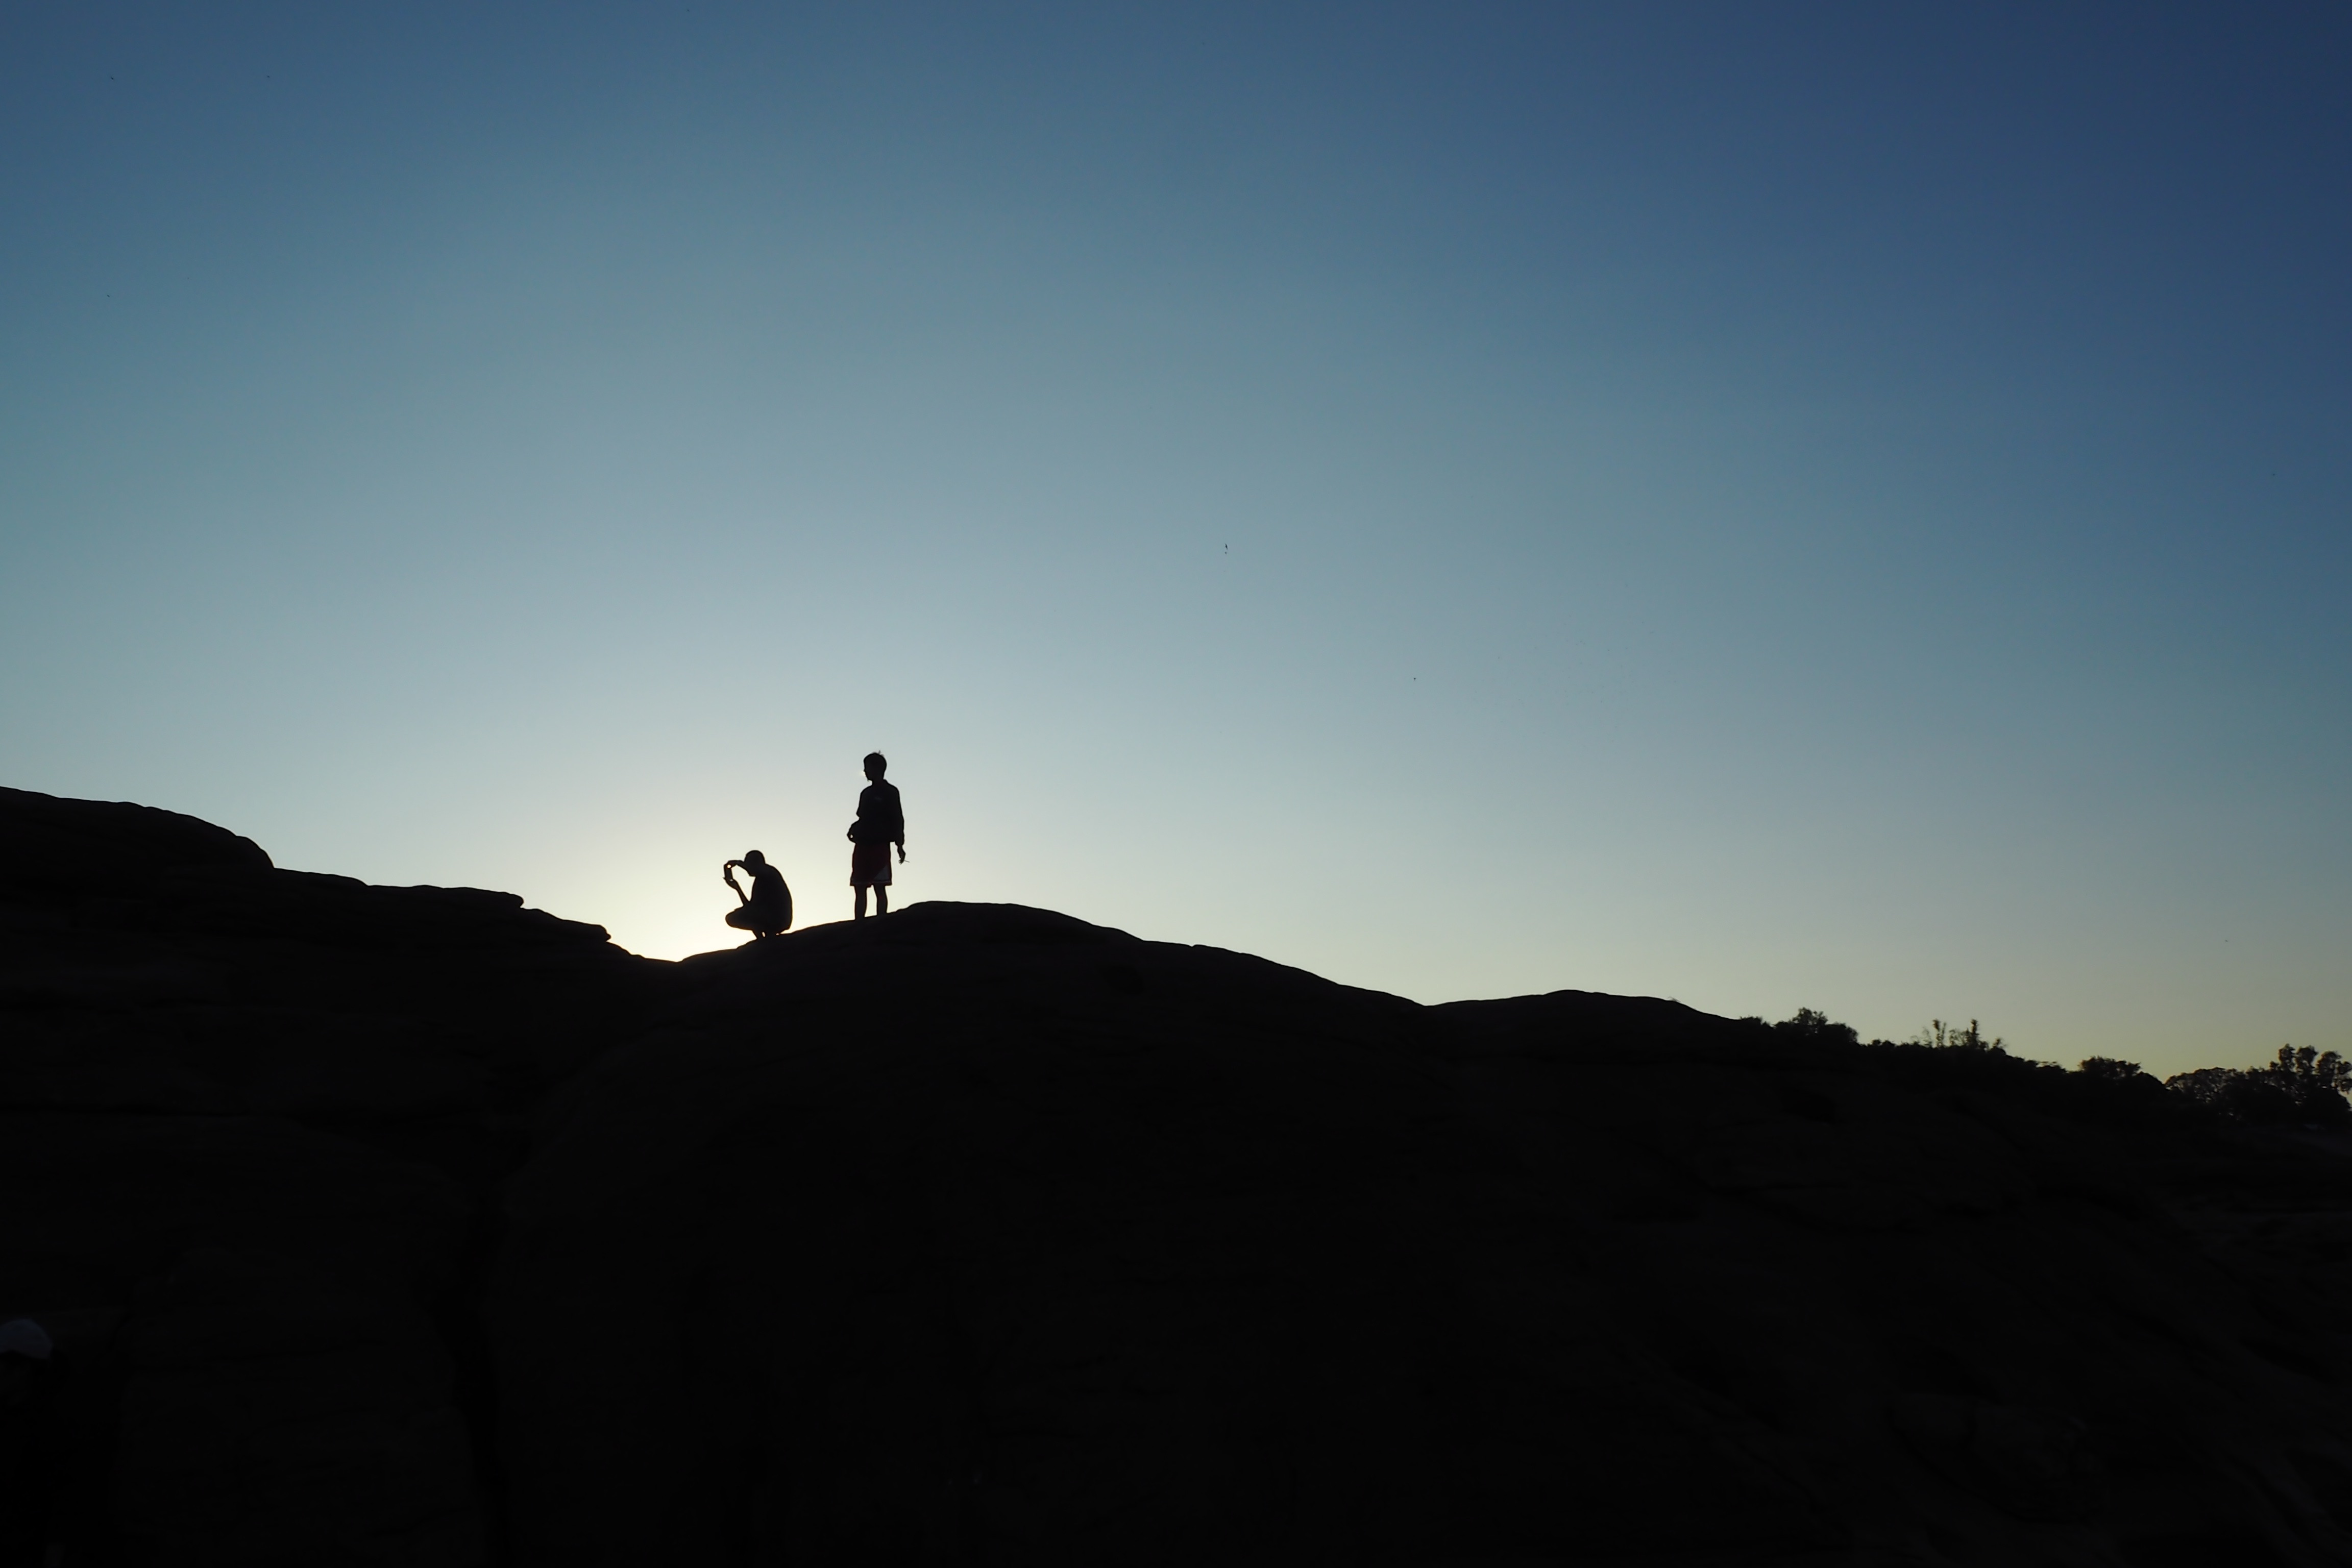
landscape, sea, sand, rock, horizon, silhouette, person, mountain, light, cloud, sky, sun, sunrise, sunset, sunlight, morning, hill, dawn, dusk, evening, summit, landform, natural environment, atmospheric phenomenon, atmosphere of earth, mountainous landforms